Mala vita

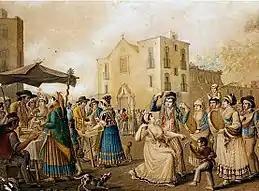
An 1813 depiction of the Piedigrotta festival

After 1893, "Malavita" disappeared from the opera stage. However, Giordano decided to attempt a re-working of the opera after his triumph with "Andrea Chenier" in 1896. With the help of Daspuro, Giordano revised the libretto in 1894 and sought to tone down the gritty verismo features of the original in the hope of making it more acceptable to Italian audiences. The setting was changed to Arenaccia, a residential area at the foot of the green hills surrounding Naples. The brothel disappeared, and Cristina was characterized not as a "fallen woman" but as a "betrayed woman" with an unspecified tragic experience in her past. The ending was also changed. Instead of returning to the brothel and pounding on its door, Cristina throws herself into a river. The debauched character Annetiello was eliminated. The revised work, re-titled "Il voto", premiered on 10 November 1897 at the Teatro Lirico in Milan with Enrico Caruso as Vito and Rosina Storchio as Cristina. Neither the audiences nor the critics were impressed. Alfredo Colombani wrote in the "Corriere della sera":